Minas de Oro

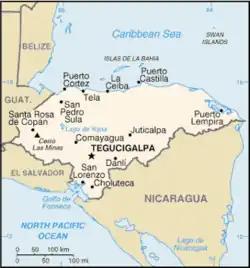
A map of Honduras.

Minas de Oro is located to the northeast of Comayagua, 150 km to the northwest of Tegucigalpa, the capital of Honduras. It is surround by the mountains named Grande, El Cobre and El Peñón. To the north, the district of Victoria; to the south, the San Luis and Esquías districts; to the east, the San Jose del Potero district and to the west, the La Libertad district.